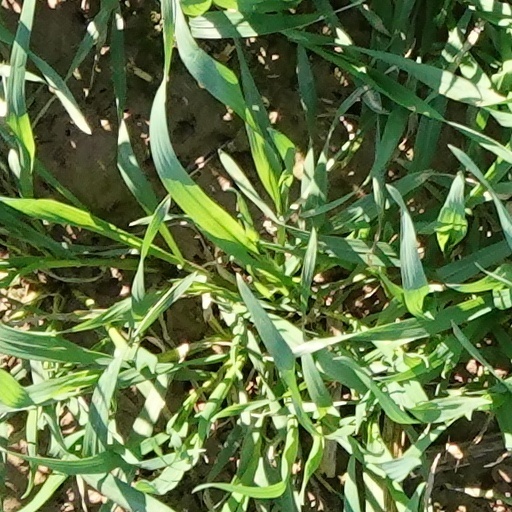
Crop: wheat